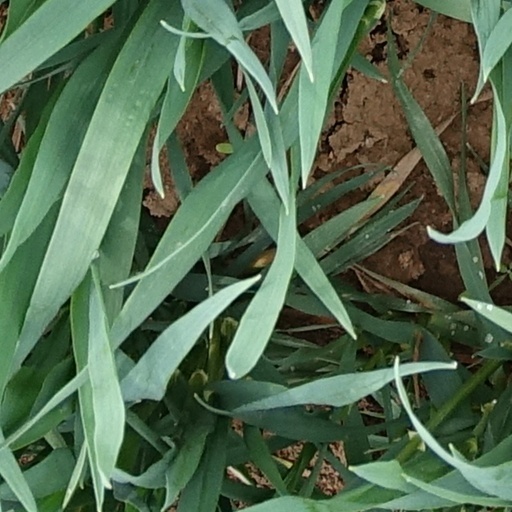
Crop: wheat